Scalping

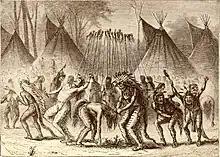
Illustration of a scalp dance from the 1919 edition of 1884 children's book "Indian History for Young Folks" by Francis S. Drake

Specific scalping techniques varied somewhat from place to place, depending on the cultural patterns of the scalper regarding the desired shape, size, and intended use of the severed scalp, and on how the victims wore their hair, but the general process of scalping was quite uniform:They seize the head of the disabled or dead enemy, and placing one of their feet on the neck, twist their left hand in the hair; by this means, having extended the skin that covers the top of the head, they draw out their scalping knives, which are always kept in good order for this cruel purpose, and with a few dextrous strokes take off the part that is termed the scalp. They are so expeditious in doing this, that the whole time required scarcely exceeds a minute.The scalp separated from the skull along the plane of the areolar connective tissue, the fourth (and least substantial) of the five layers of the human scalp. Scalping was not in itself fatal, though it was most commonly inflicted on the gravely wounded or the dead. The earliest instruments used in scalping were stone knives crafted of flint, chert, or obsidian, or other materials like reeds or oyster shells that could be worked to carry an edge equal to the task. Collectively, such tools were also used for a variety of everyday tasks like skinning and processing game, but were replaced by metal knives acquired in trade through European contact. The implement, often referred to as a "scalping knife" in popular American and European literature, was not known as such by Native Americans, a knife being for them just a simple and effective multi-purpose utility tool for which scalping was but one of many uses.